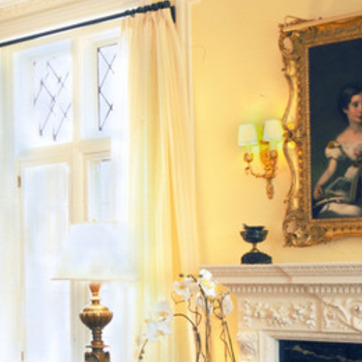
Material: fabric